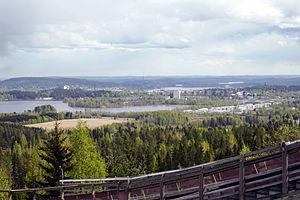
Le Rallye des 1000 lacs 1973, disputé du 3 au 5 août 1973, est la huitième manche du championnat du monde des rallyes 1973, inauguré cette même année.
Le Rallye des 1000 lacs 1977, disputé du 26 au 28 août 1977, est la quarante-huitième manche du championnat du monde des rallyes courue depuis 1973, et la septième manche du championnat du monde des rallyes 1977. C'est également la onzième des vingt épreuves de la Coupe FIA 1977 des pilotes de rallye, nouvellement créée.
Jyväskylä est une ville du Sud de la Finlande, capitale de la région de Finlande-Centrale, située à 235 km au nord d'Helsinki.